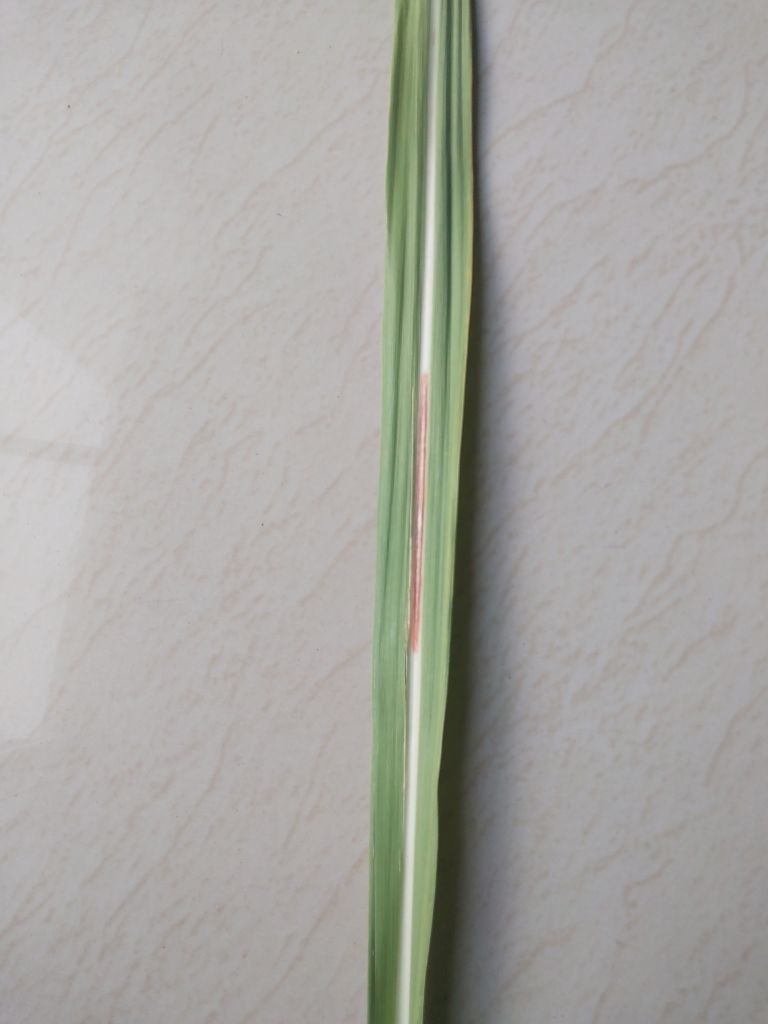
Label: Brown Spot